Dudu Topaz

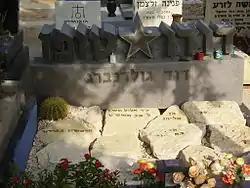
Dudu Topaz's grave, inscribed "David Goldenberg", in the "Yarkon" cemetery.

In the 1970s, he took part in an Israeli radio show called "לצון נופל על לצון" (loosely:"A prankster falls for a prank"). His first job in television was as an English teacher in the Israeli Educational Television. In the early eighties Topaz began to direct television game shows in Channel 1. The most successful of those was the game show "Play It" (שחק אותה). Topaz was a television host in the Israeli public TV Channel 1 in the eighties and early nineties, as well as running some successful sketch comedy shows on stage.